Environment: real
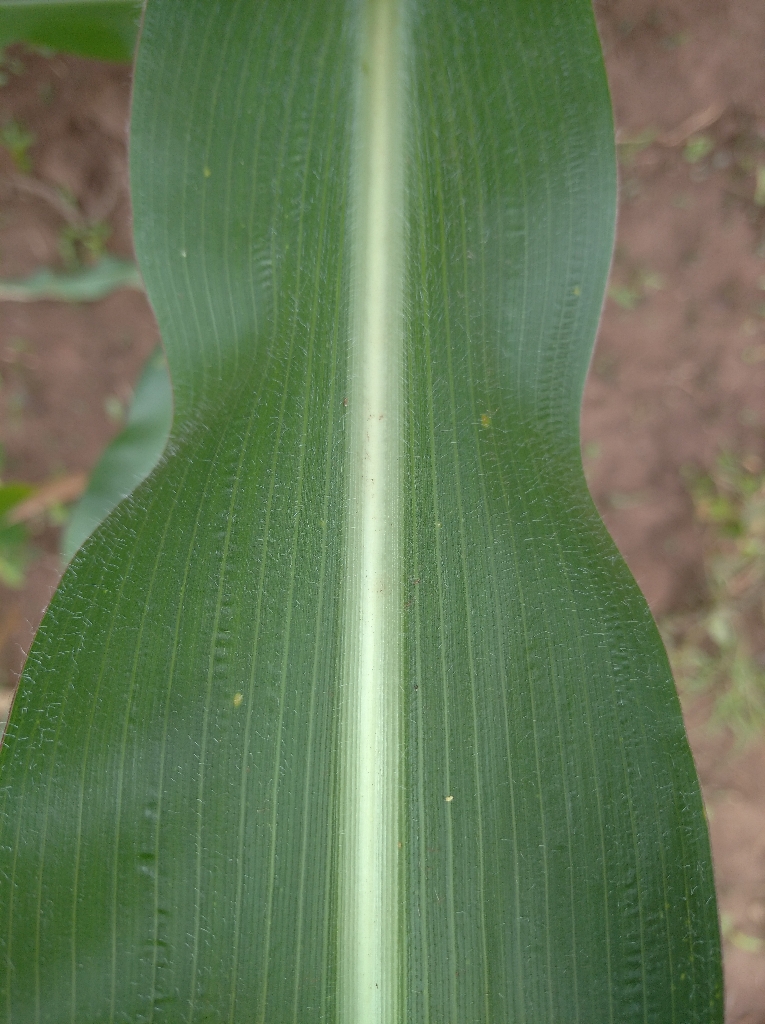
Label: healthy